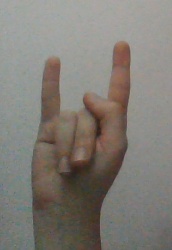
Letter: la